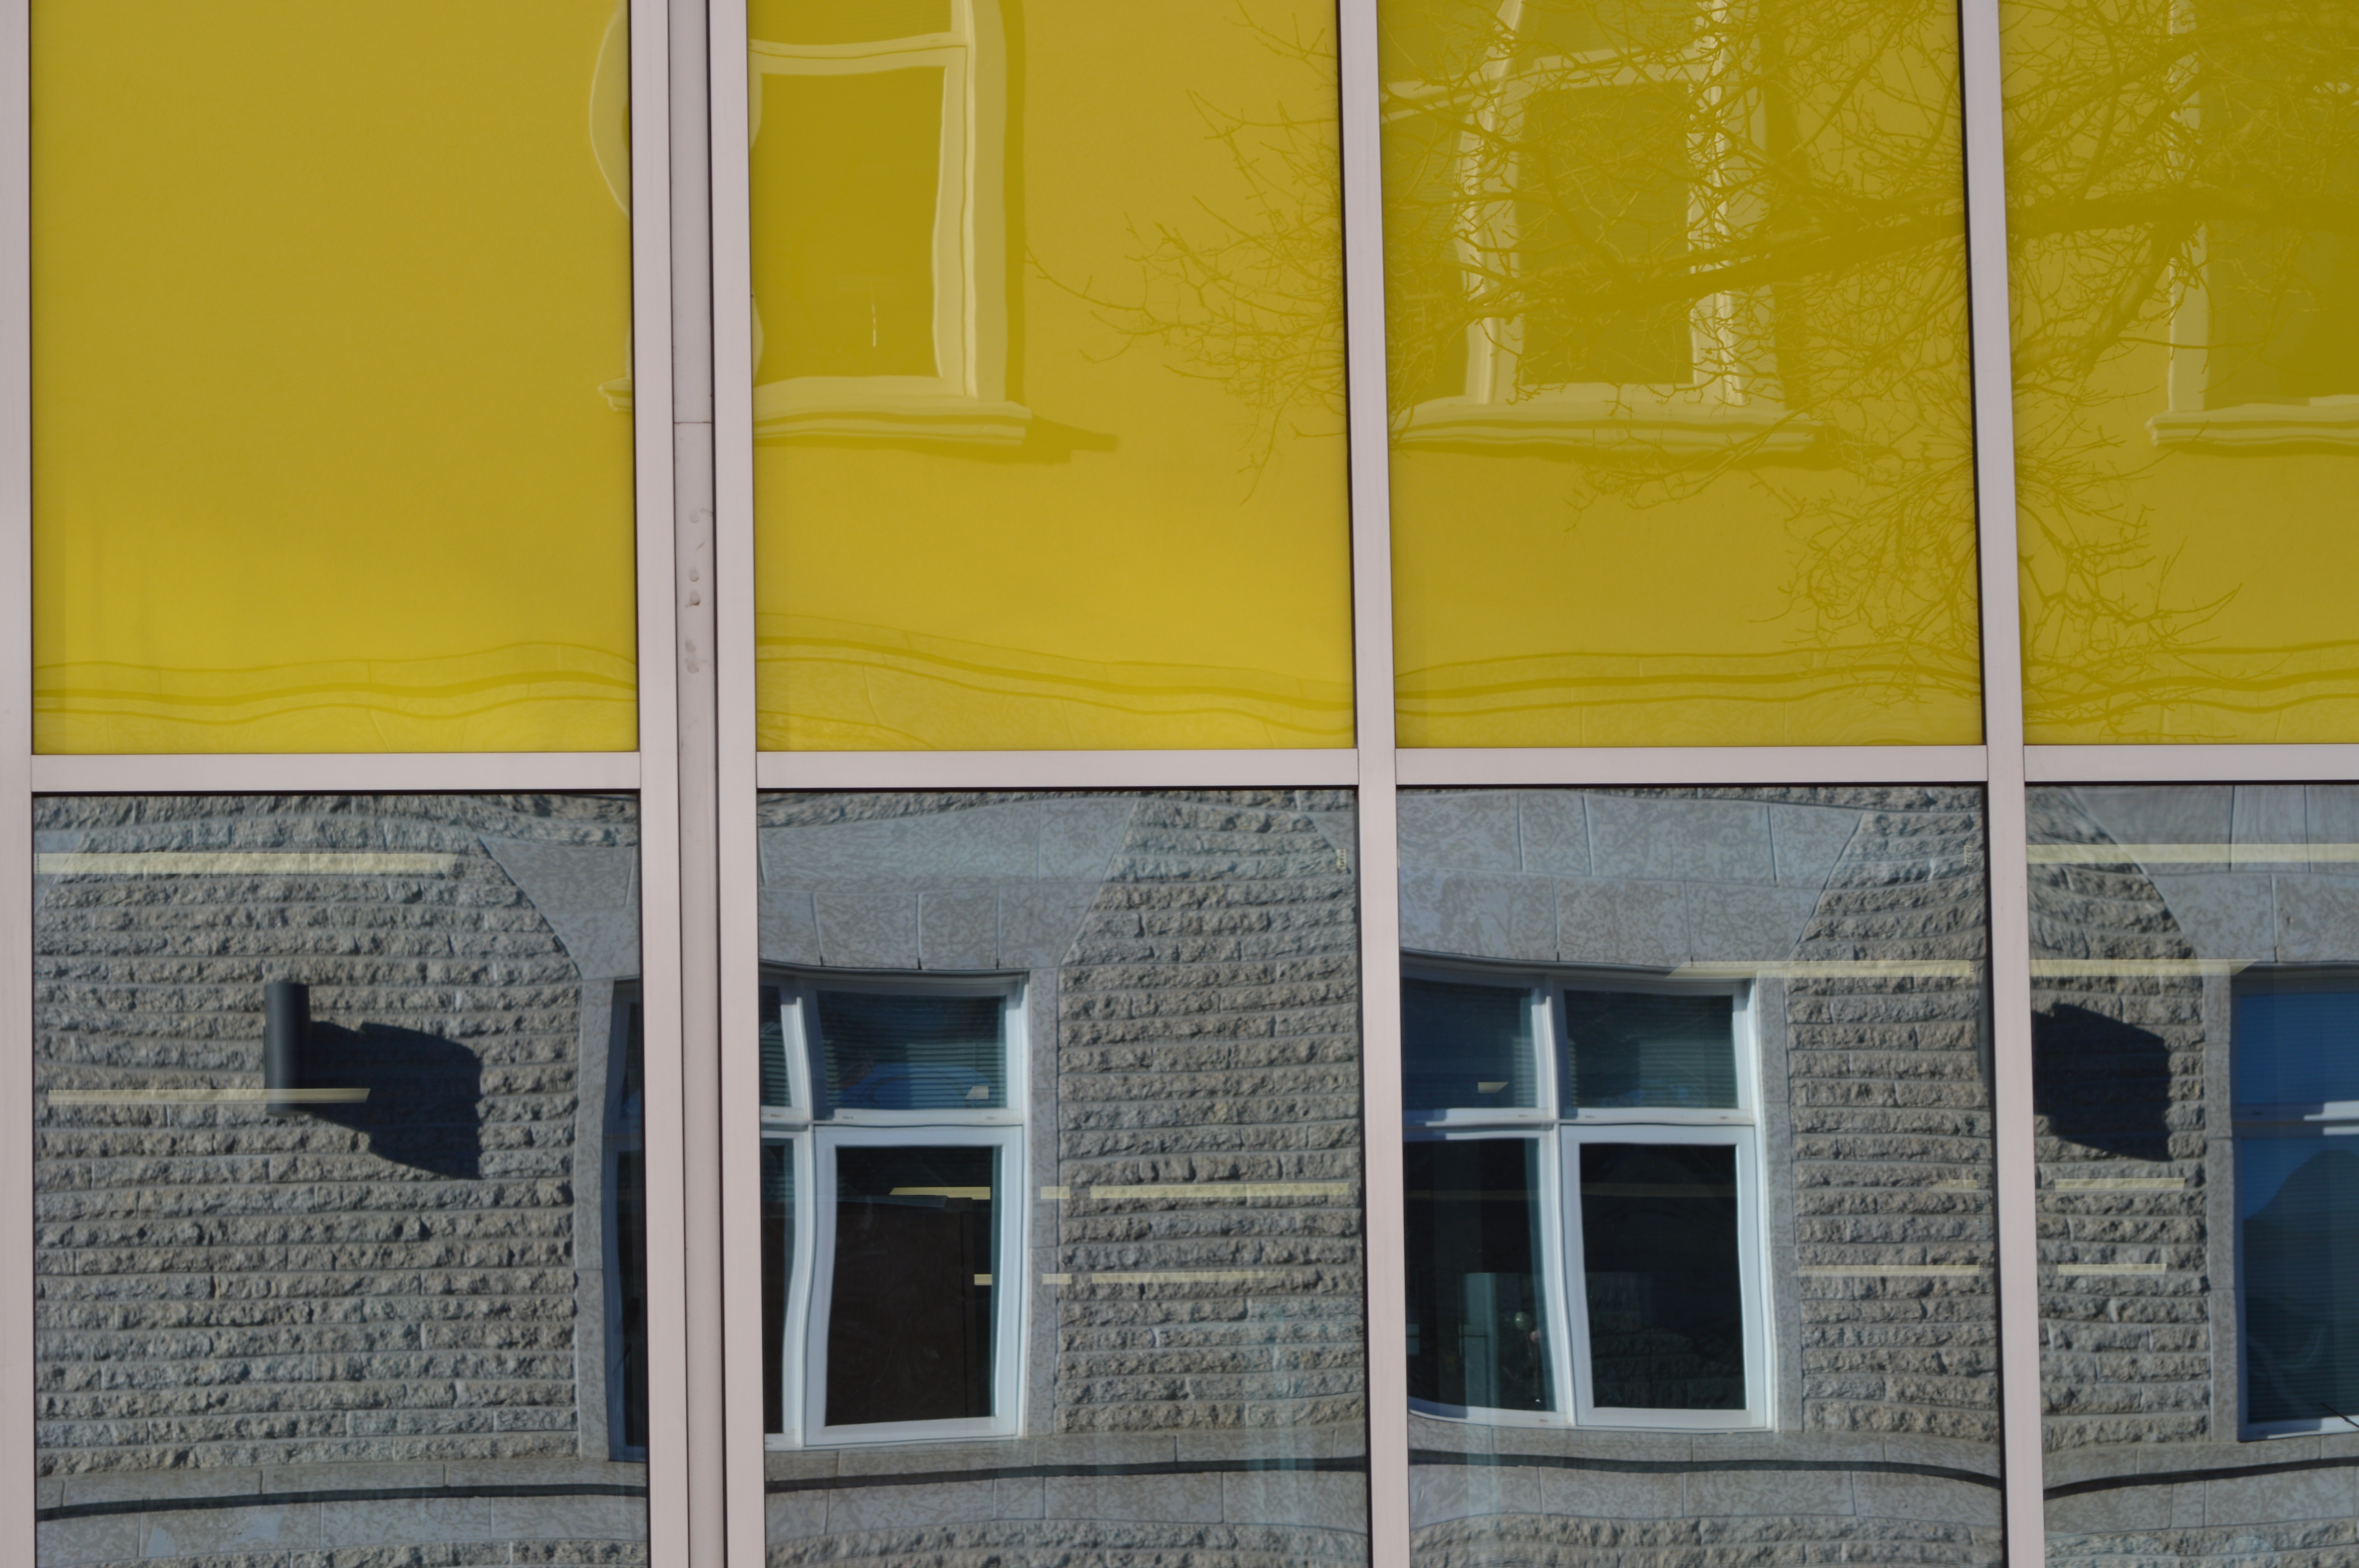
architecture, retro, house, window, glass, building, home, urban, wall, reflection, color, office, facade, exterior, yellow, door, office building, interior design, design, windows, workplace, window covering